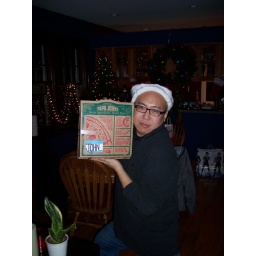
I gave my present to AJ in a pizza box (seemed especially fitting).